Shiraz Arts Festival

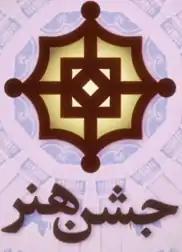

The Shiraz Festival of Arts (Persian: جشنواره هنر شیراز) was an annual international summer arts festival, held in Iran bringing about the encounter between the East and the West. It was held from 1967 to 1977 in the city of Shiraz and Persepolis in central Iran by the initiative of Shahbanu Farah Pahlavi.